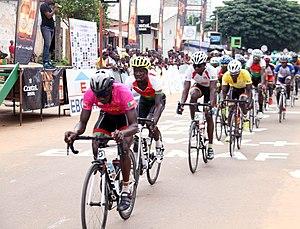
Les cyclistes provenant de plusieurs pays africains et africains ont participé au tour du Bénin.
Le Tour cycliste international du Bénin est une course cycliste par étapes organisée au Bénin depuis 1992.